Macau independence

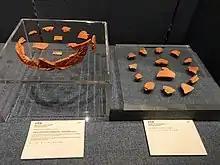
Fragments of pottery found in Coloane.

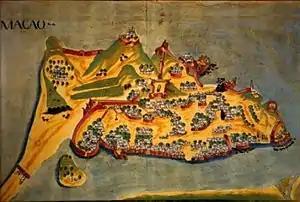
An early map of Macau produced in 1639.

The Portuguese colony of Macau was established in 1557, initially in exchange for 500 taels (approx. 20 kg) of silver per year. In 1845, Maria II of Portugal declared that Macau was to become a free port, in response to the establishment of the nearby free port of Hong Kong, which posed an economic threat to Macau. At this time, the government of Macau also became more hostile to the Qing offices established in the area and began a campaign of removing them and expanding the territory of the colony. By 1889, the territory of Macau had been expanded to roughly its current size. In 1887, the Qing government was forced to sign the Sino-Portuguese Treaty of Peking which, among other concessions, recognised a permanent settlement of Macau by the Portuguese in exchange for Portugal agreeing to not cede the territory to another power without the Qing's consent.